Yves Klein

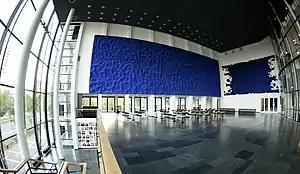
"Sponge Relief" (1959), Musiktheater im Revier, Gelsenkirchen

Later in the year, he was invited to decorate the Gelsenkirchen Opera House, Germany, with a series of vast blue murals, the largest of which were 20 metres by 7 metres. The Opera House was inaugurated in December 1959. Klein celebrated the commission by travelling to Cascia, Italy, to place an ex-voto offering at the Saint Rita Monastery. "May all that emerges from me be beautiful," he prayed. The offering took the form of a small transparent plastic box containing three compartments; one filled with IKB pigment, one filled with pink pigment, and one with gold leaf inside. The container was only rediscovered in 1980.